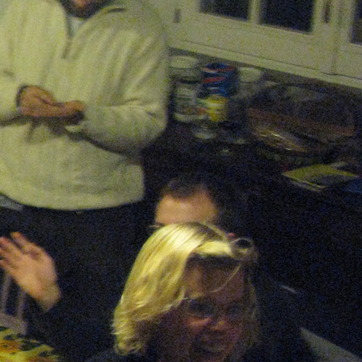
Material: hair